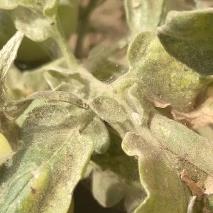
Crop: Tomato
Condition: mite-d